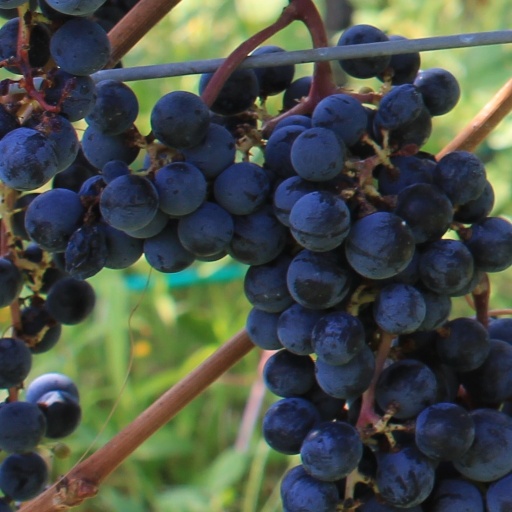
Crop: grape